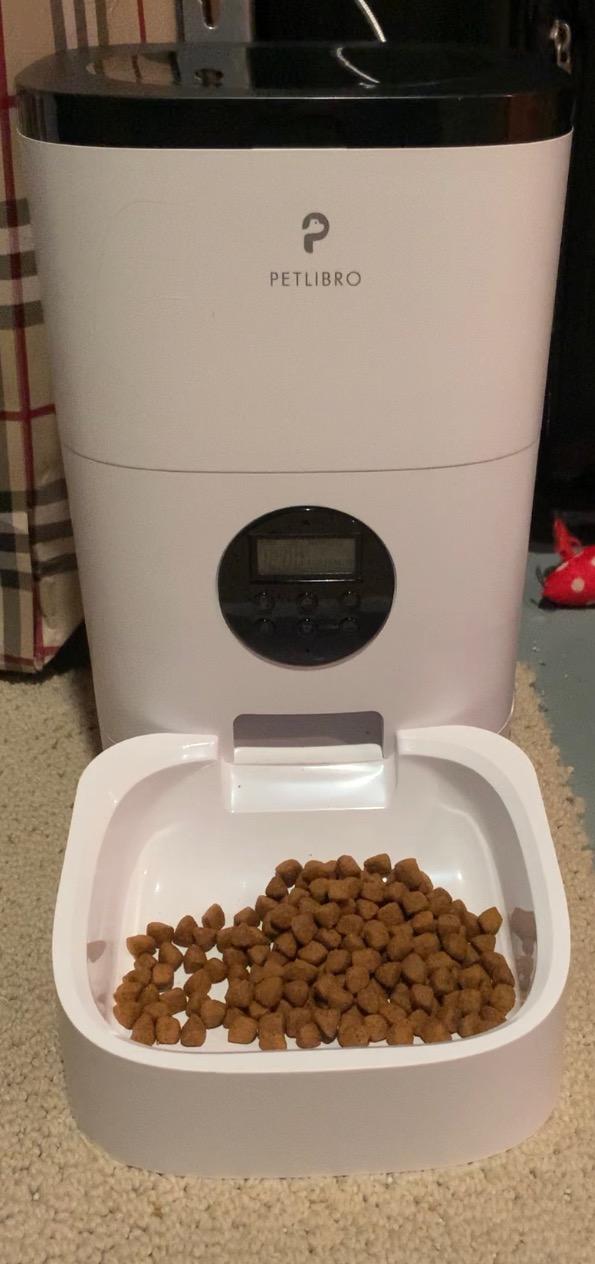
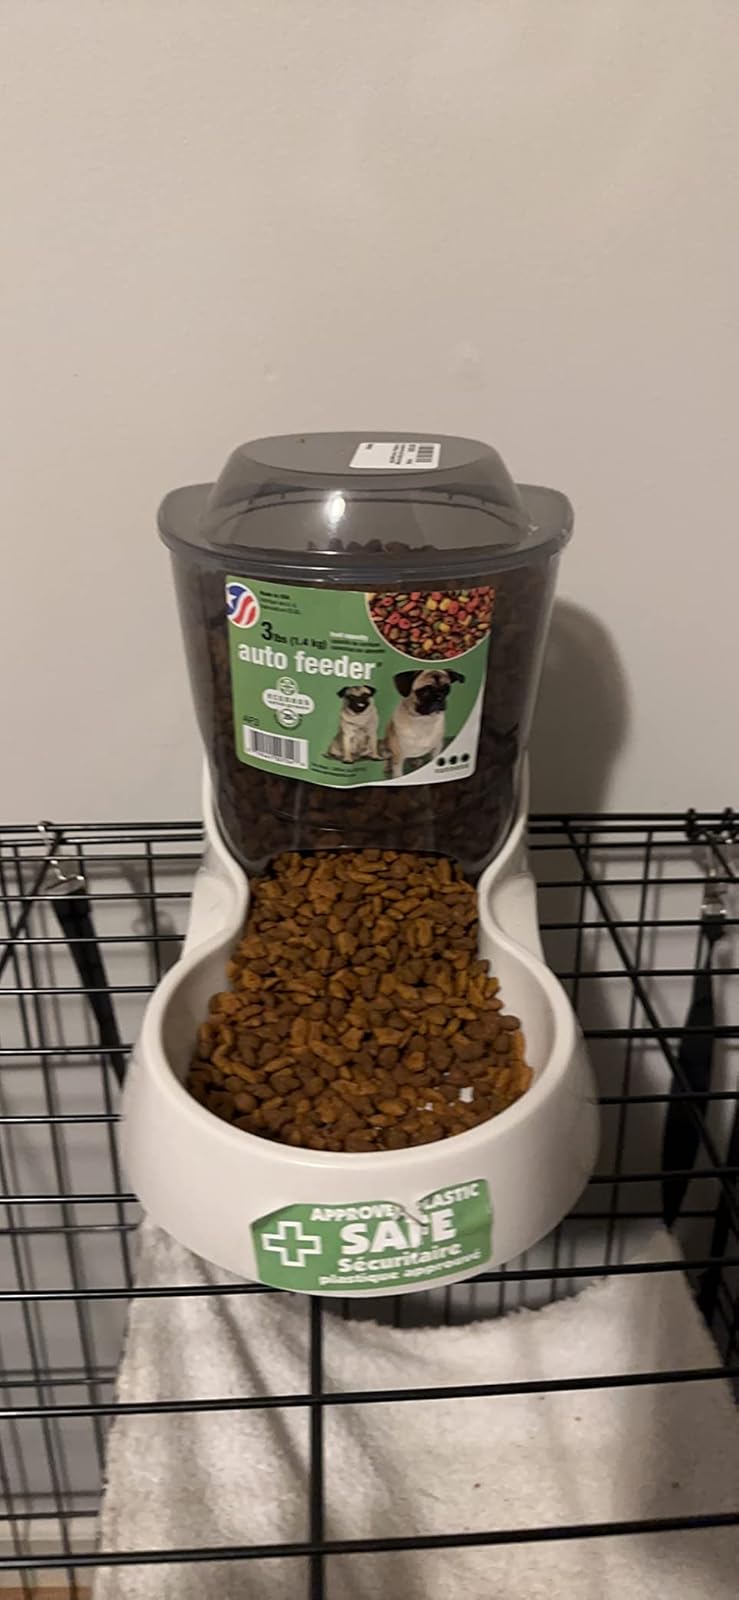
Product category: items_feeder
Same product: no